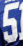
Number: 5